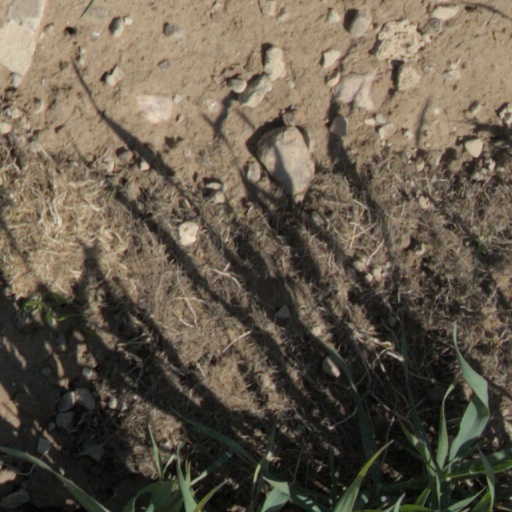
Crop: wheat